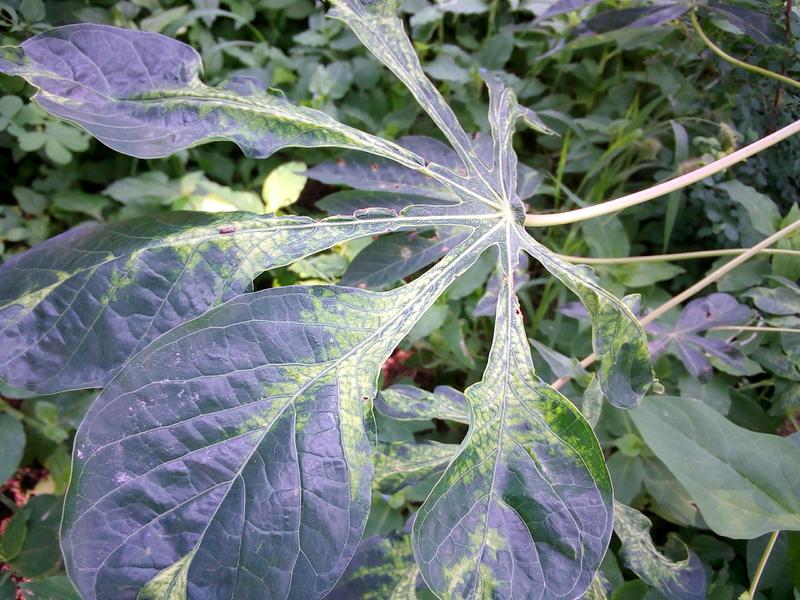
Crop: cassava
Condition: mosaic_disease